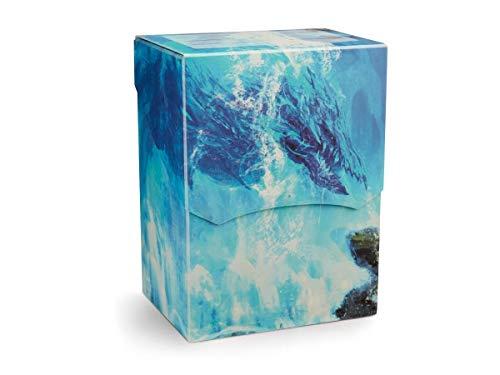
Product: Deck Box: Dragon Shield Deck Shell: Limited Edition Baby Blue Bethia
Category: Toys & Games | Collectible Toys | Collectible Display & Storage | Card Storage & Display | Cases
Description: The Limited Edition Deck Shells feature incredible artwork from our Dragon Shield sleeve lines and are only available for a short time.
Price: $13.99
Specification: ProductDimensions:4x4x8inches|ItemWeight:0.8ounces|ShippingWeight:0.8ounces(Viewshippingratesandpolicies)|ASIN:B07KN5PHQV|Itemmodelnumber:AT-31632|Manufacturerrecommendedage:10yearsandup